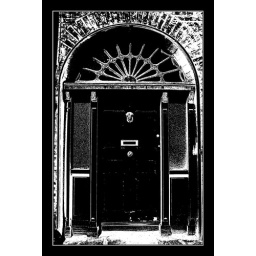
Messing around with black and white on a Georgian Door picture.